St. Mark's Episcopal Church (Berkeley, California)

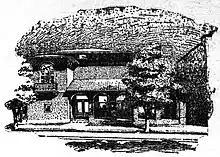
St. Mark's parish house (1911).

In 1911, the church parish house, that was used for 16 years, was torn down to build a new parish house, designed by architect Willis Polk. The new house included a two-story house with an auditorium, Sunday school rooms, library, and office space. The new memorial parish house was a memorial gift by children of the late Mrs. James Palache.